New York State Route 414

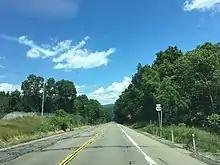
NY 414 northbound past CR 16 south of Watkins Glen

The route continues on, meeting the Southern Tier Expressway (STE) at exit 46. The composition of the exit's ramps is unorthodox in that the westbound on-ramp for I-86 and NY 17 is about north of the remainder of the interchange. This layout is caused by several factors, including a nearby wye connecting two Norfolk Southern Railway lines—the east–west Southern Tier Line and the north–south Corning Secondary. Another is the alignment of the STE itself, which runs in close proximity to NY 414 for a short distance as it bypasses northern Corning while avoiding the hilly terrain north of the city. North of the STE, the amount of development along the highway significantly decreases as it follows the Corning Secondary northeastward into the mountains that surround the city of Corning.